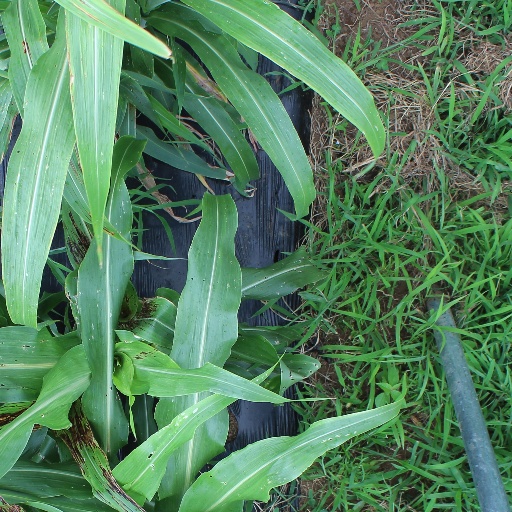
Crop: sorghum